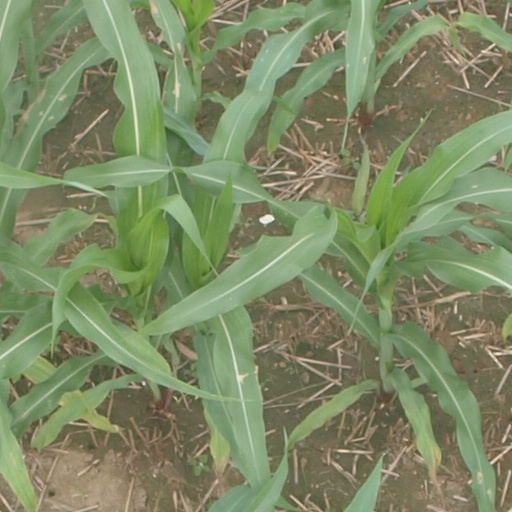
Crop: maize; corn